Siak Sri Indrapura

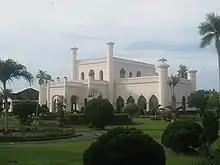
Castle of the Sultanate of Siak Sri Indrapura, Riau, Indonesia

Siak Sri Indrapura (Jawi: سياق سري ايندراڤورا ) is a town in Riau province of Indonesia and it is the capital (seat) of Siak Regency. It was the capital of the Sultanate of Siak Sri Indrapura.